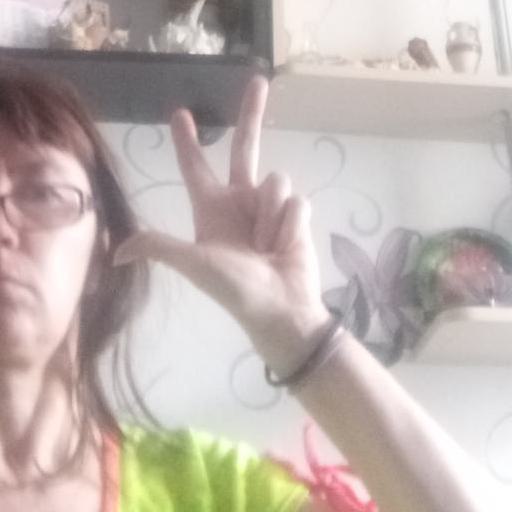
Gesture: three2